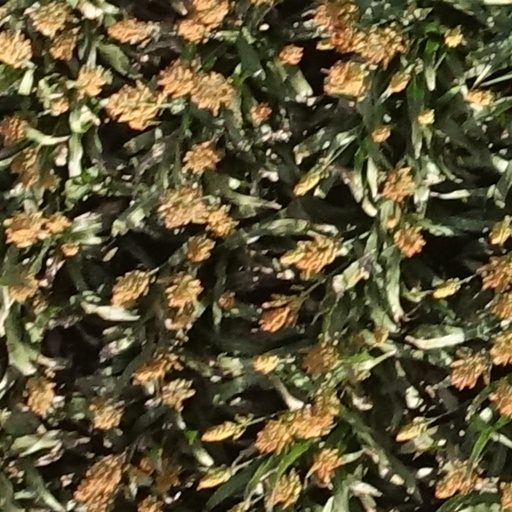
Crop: sorghum